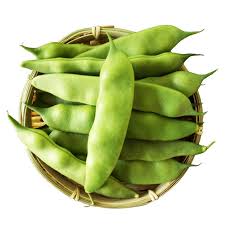
Label: trash